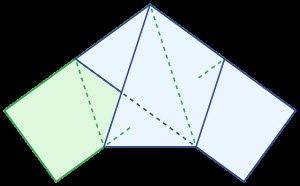
En géométrie, un pentagone est un polygone à cinq sommets, donc cinq côtés et cinq diagonales.